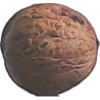
Label: Walnut 1